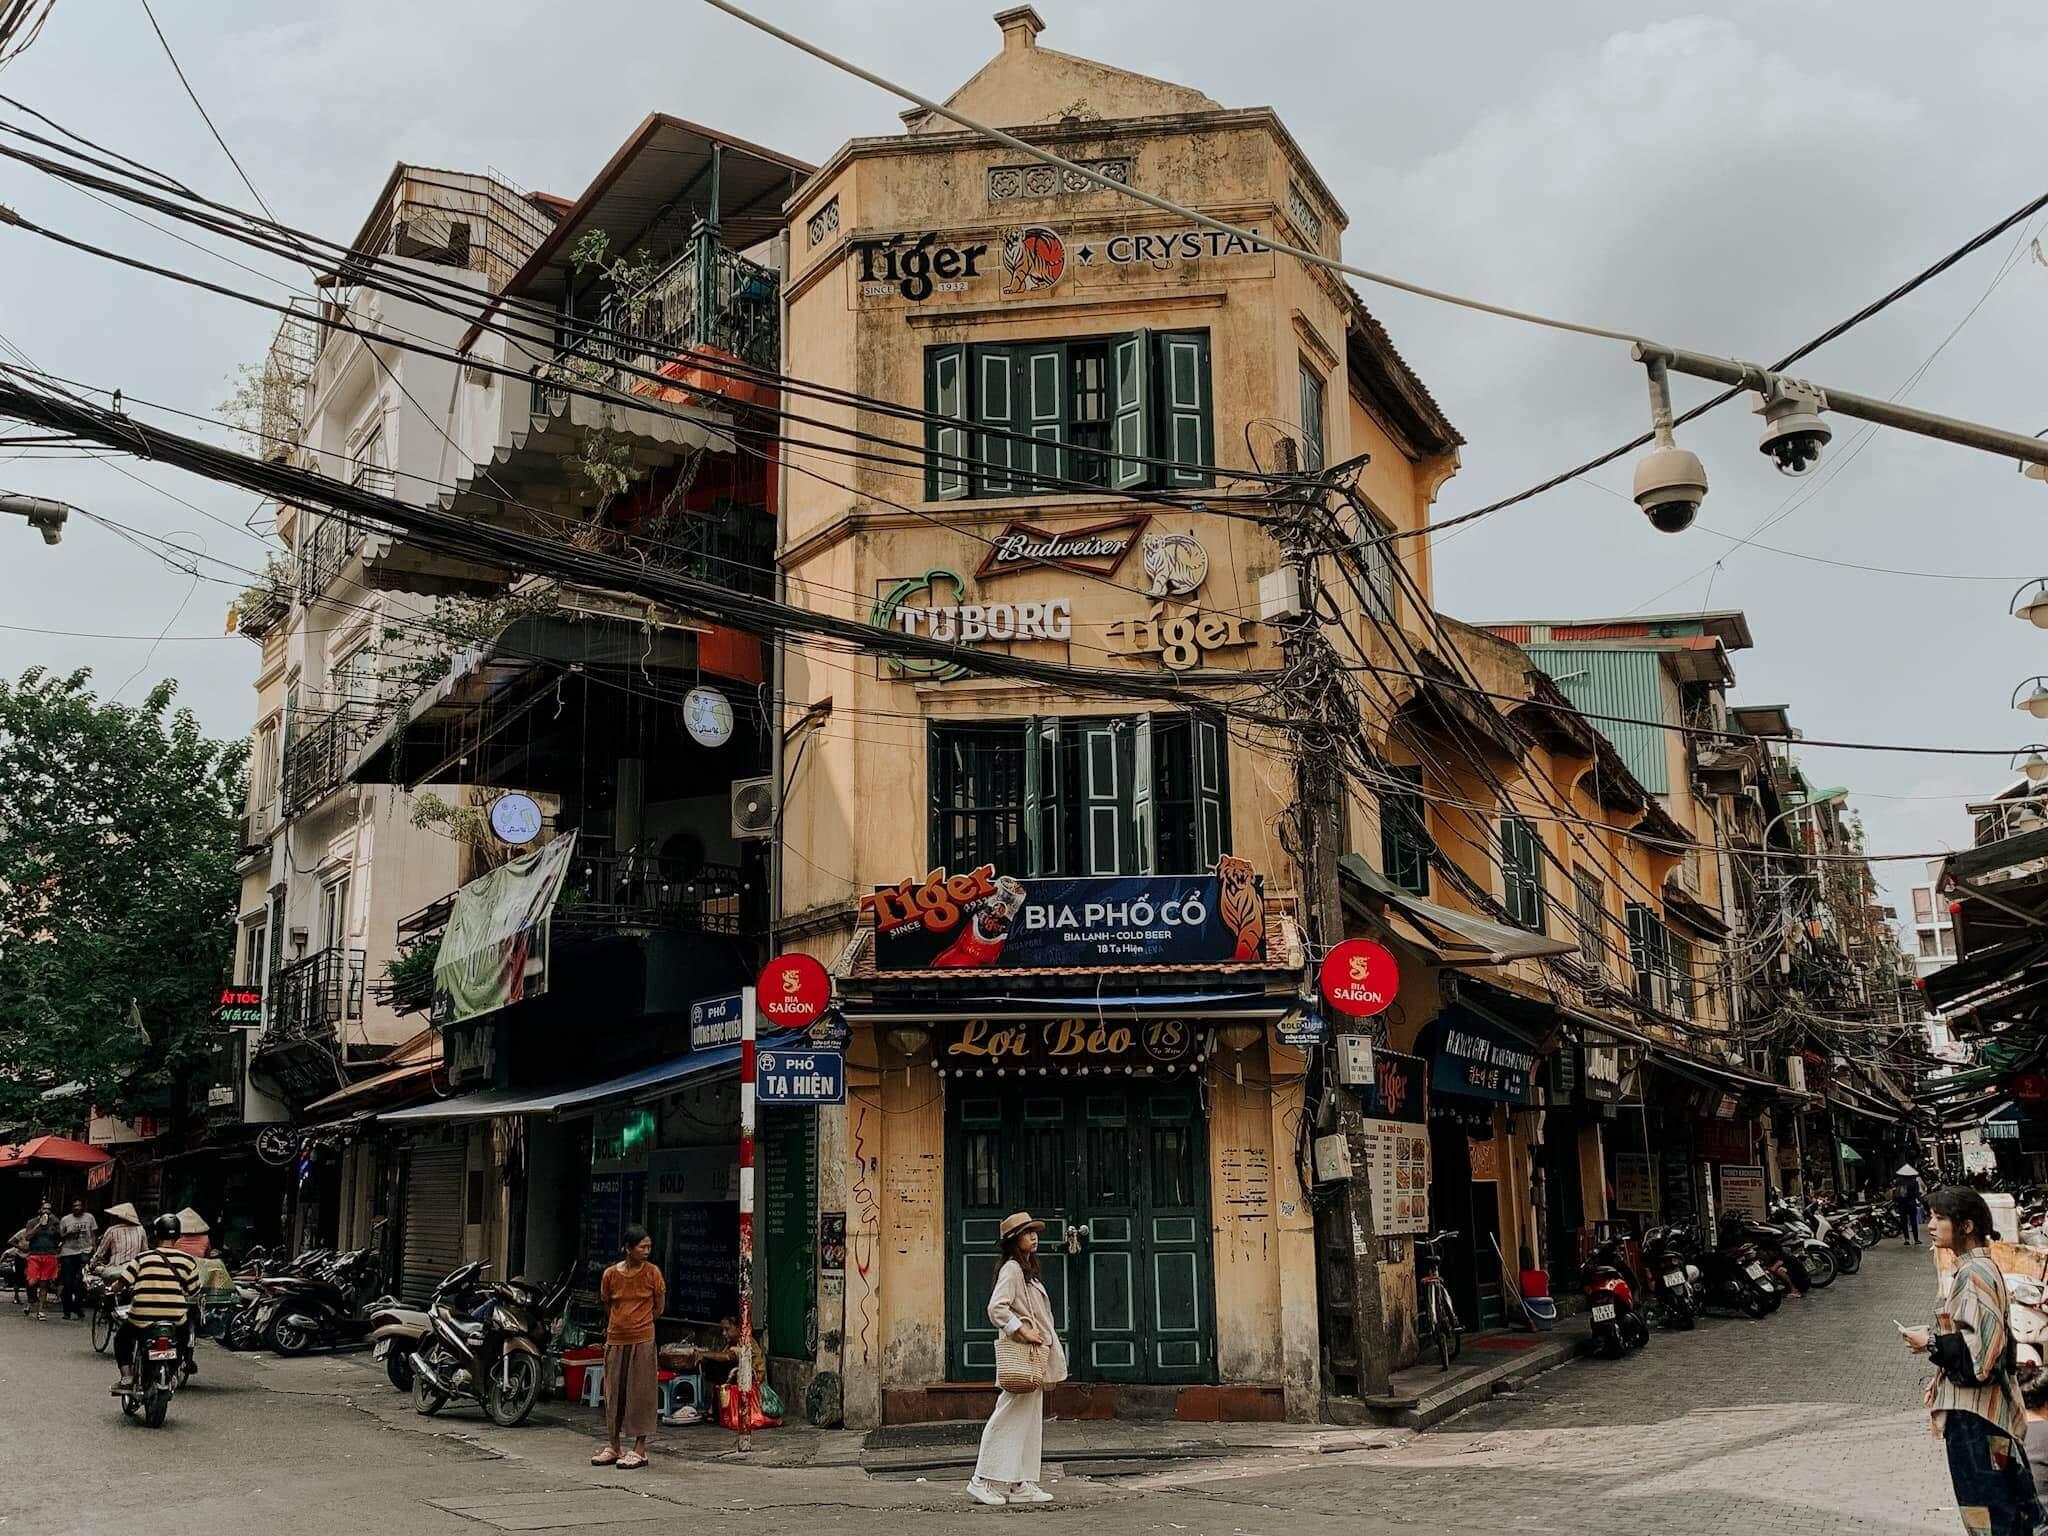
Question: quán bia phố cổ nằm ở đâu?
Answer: ở trên phố tạ hiện